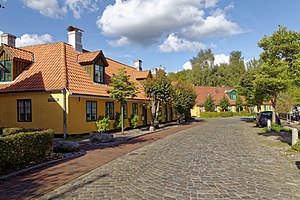
Kobbermølle
Arbejderhusene
Byen Kobbermølle med ca. 260 indbygggere ligger i det nordligste Tyskland ved Flensborg Fjord og den dansk-tyske grænse. Byen hører under Kreis Slesvig-Flensborg og er beliggende i delstaten Slesvig-Holsten. Før 1920 hørte Kobbermølle til Bov Sogn. I dag hører byen til den tyske kommune Harreslev.